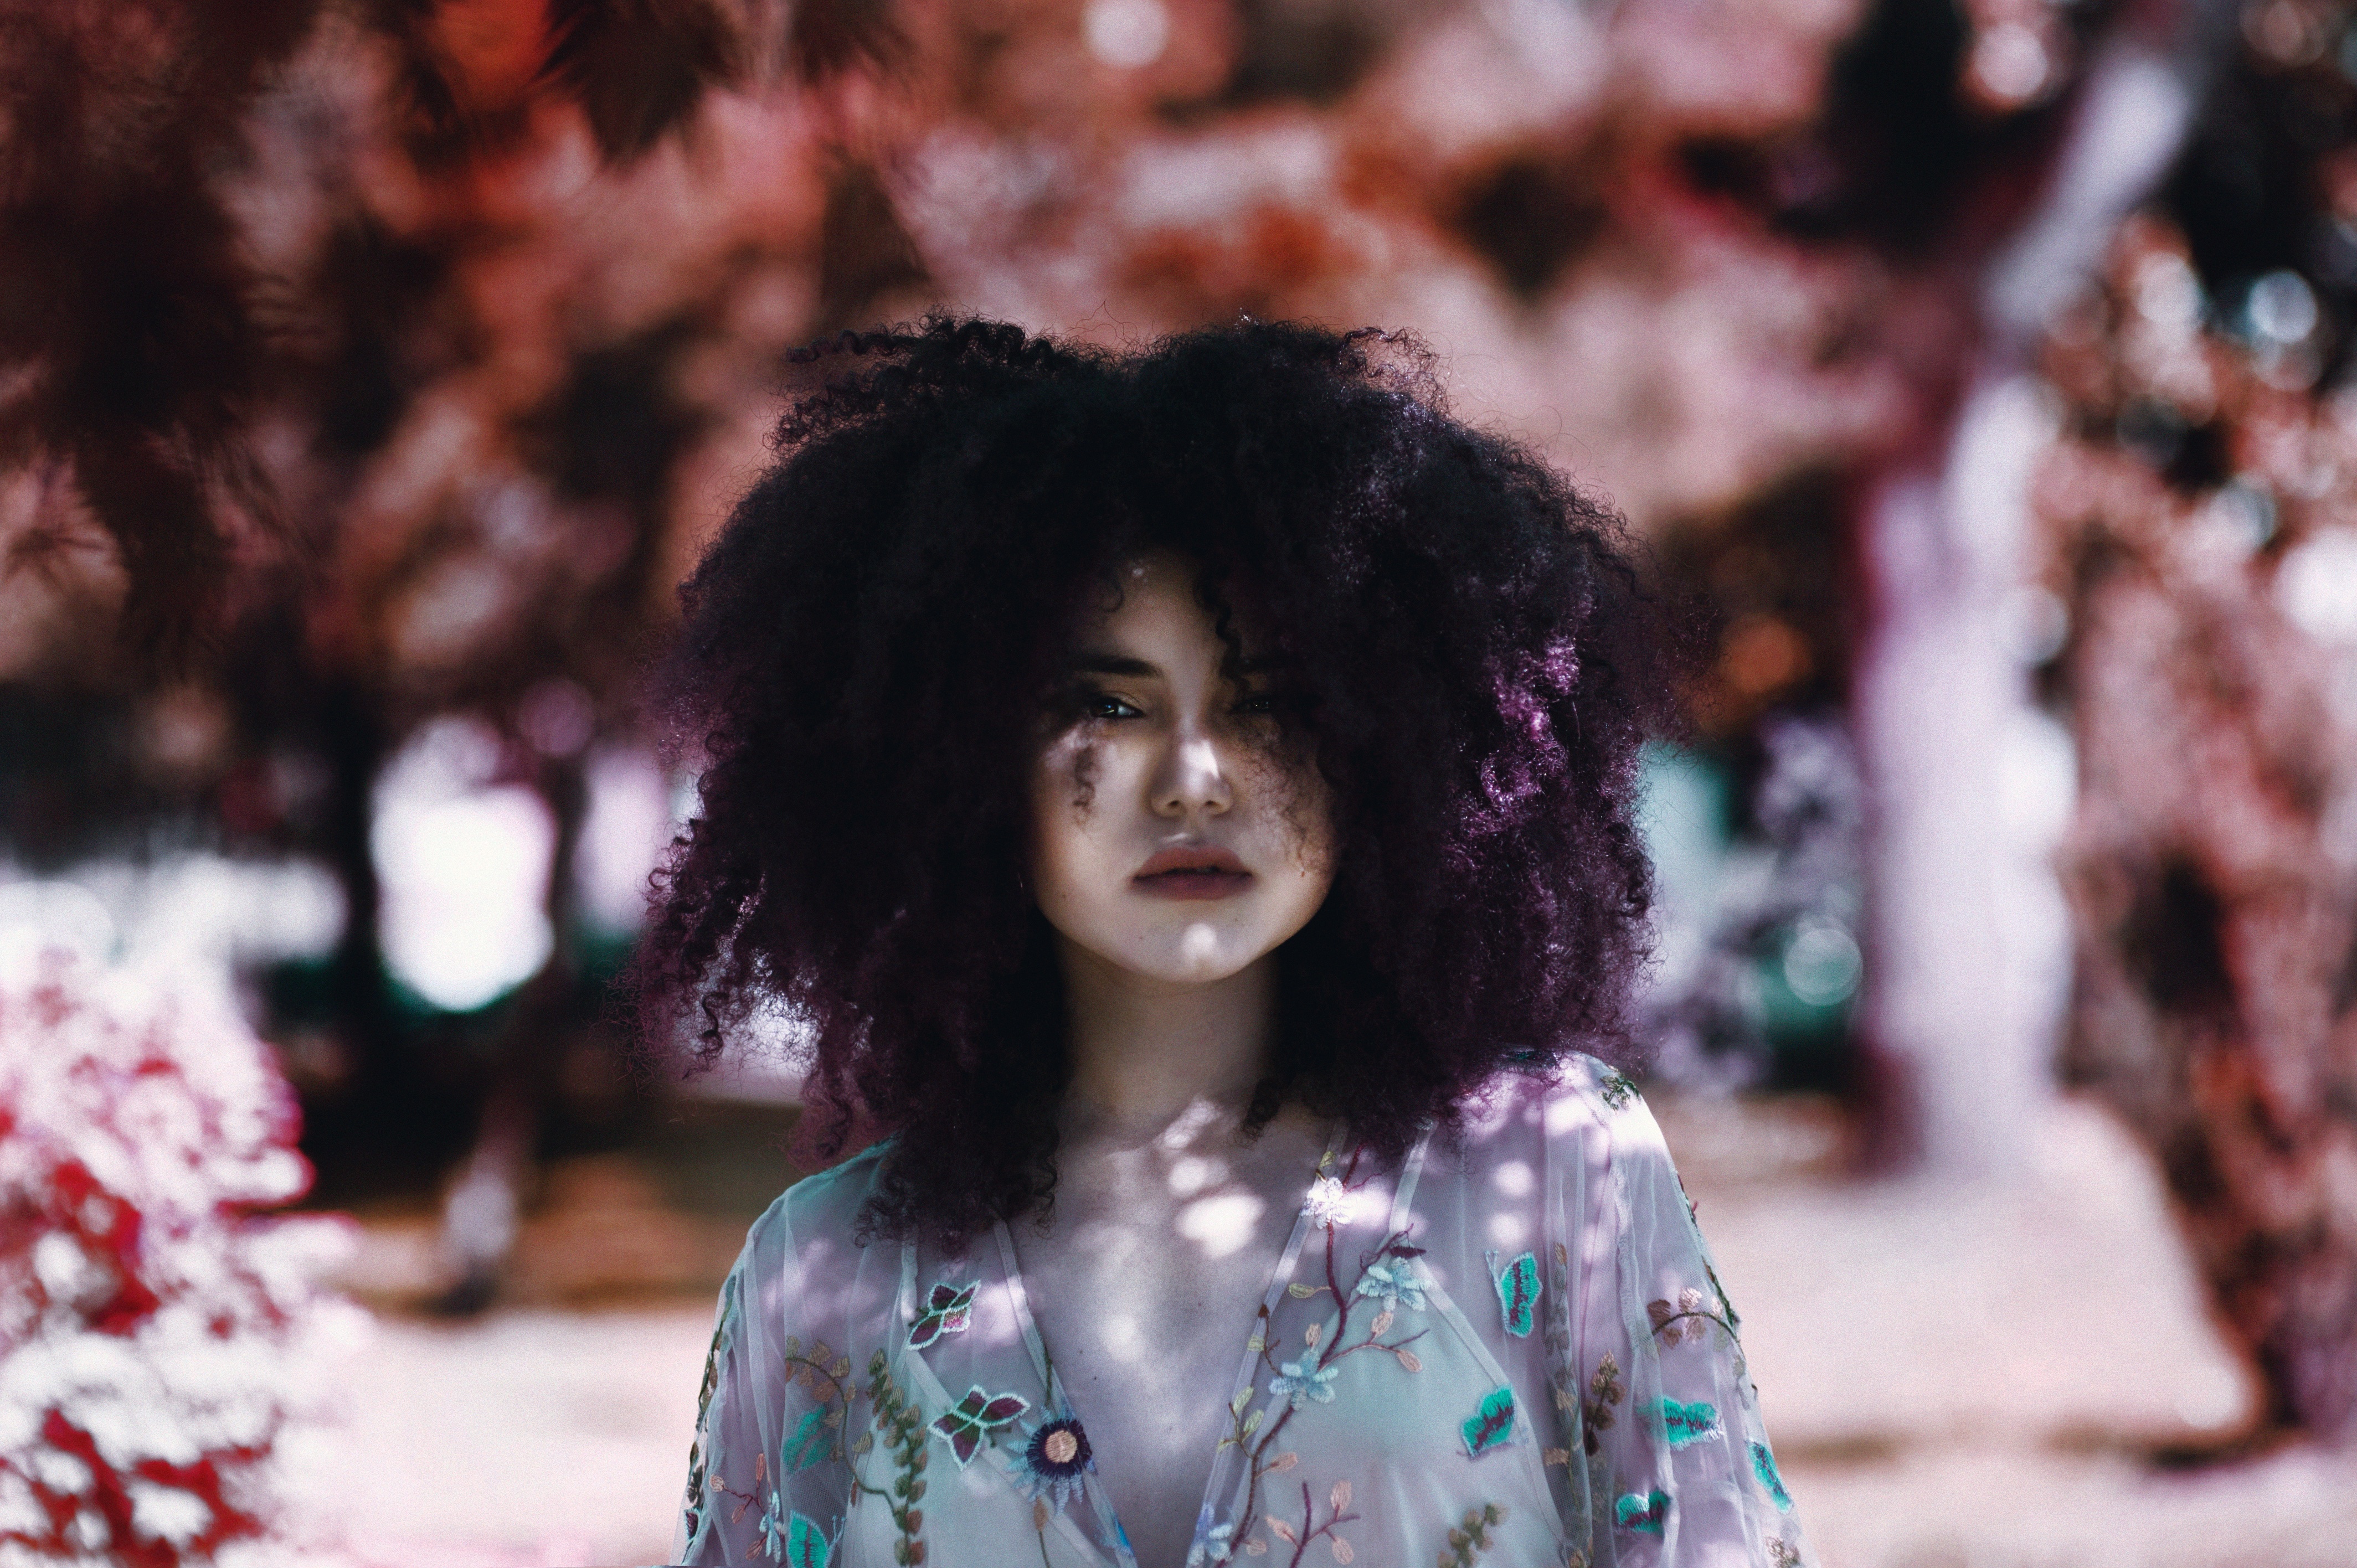
people, girl, flower, spring, color, child, fashion, lady, season, hairstyle, dress, temple, beauty